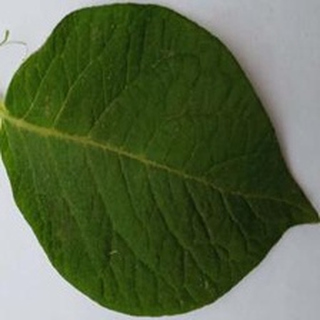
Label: healthy_potato